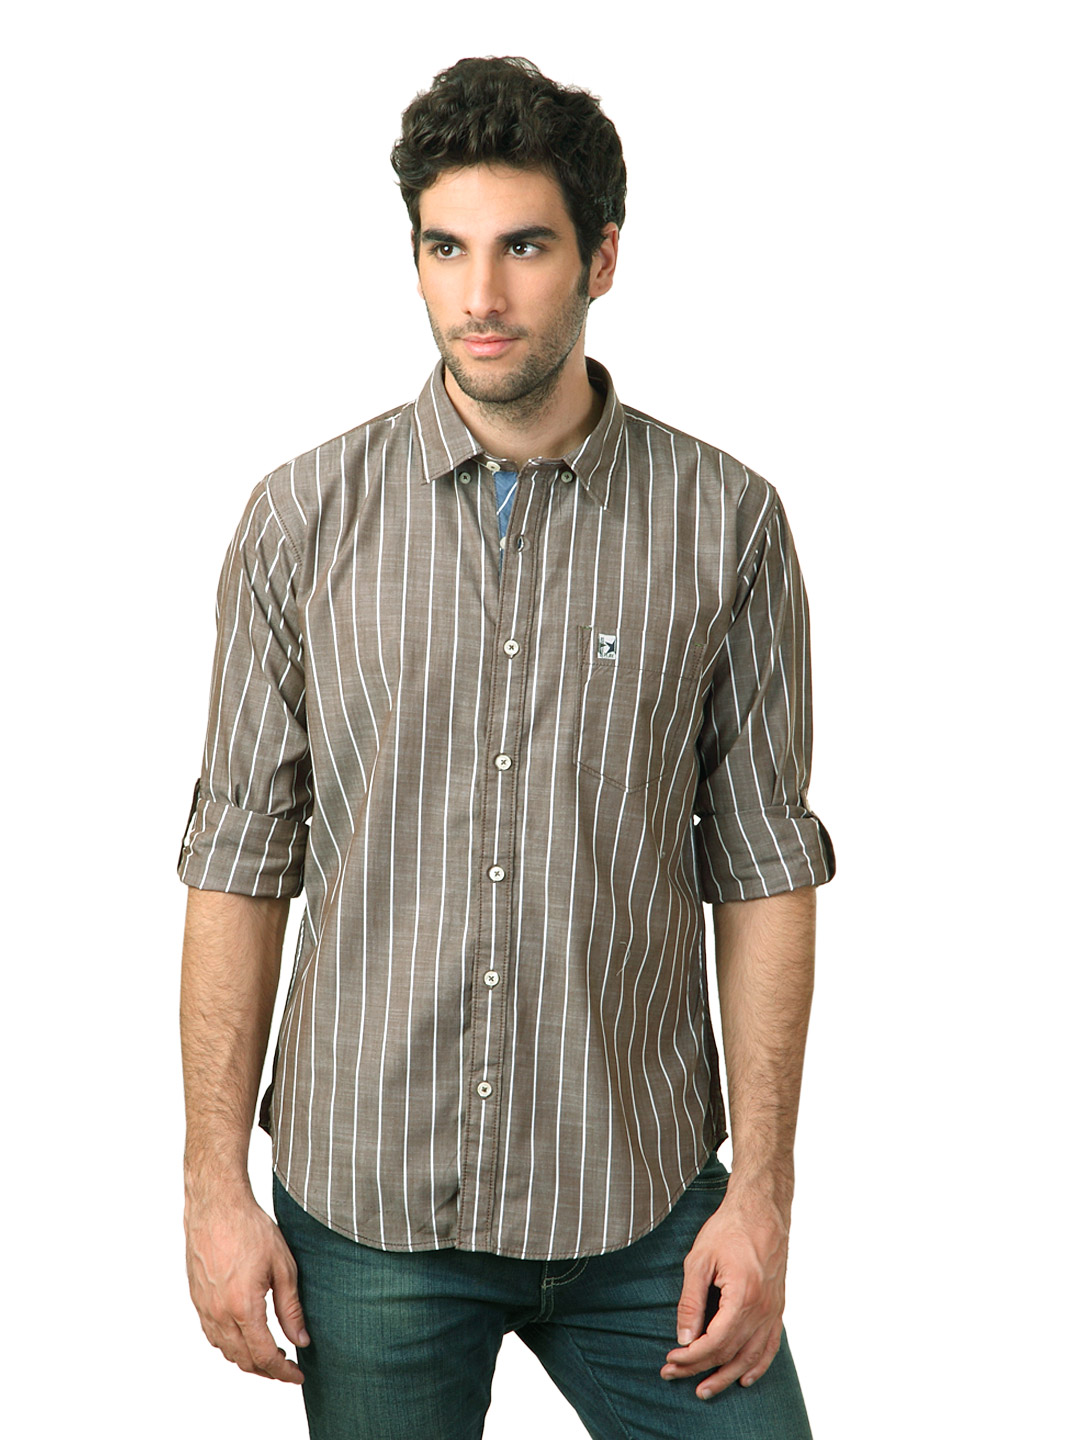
Basics Men Brown Striped Shirt
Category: Apparel / Topwear / Shirts
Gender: Men
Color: Brown
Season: Summer 2012
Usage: Casual